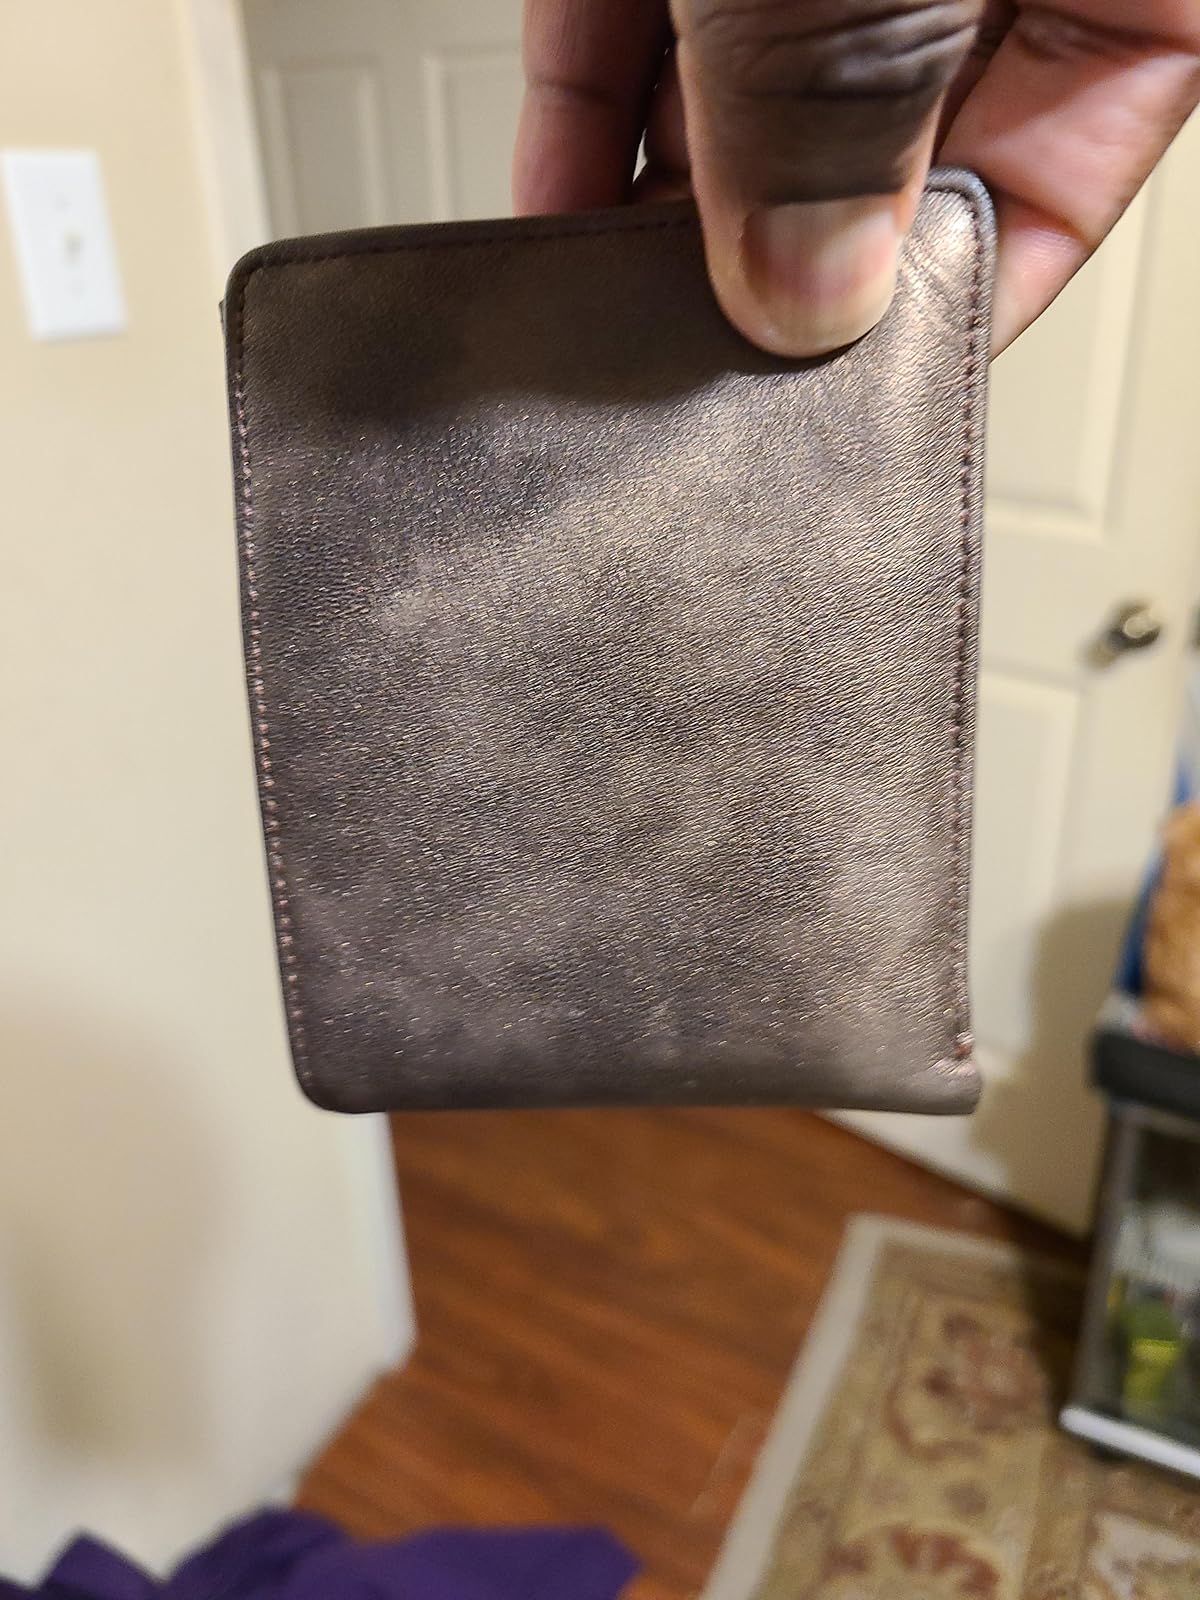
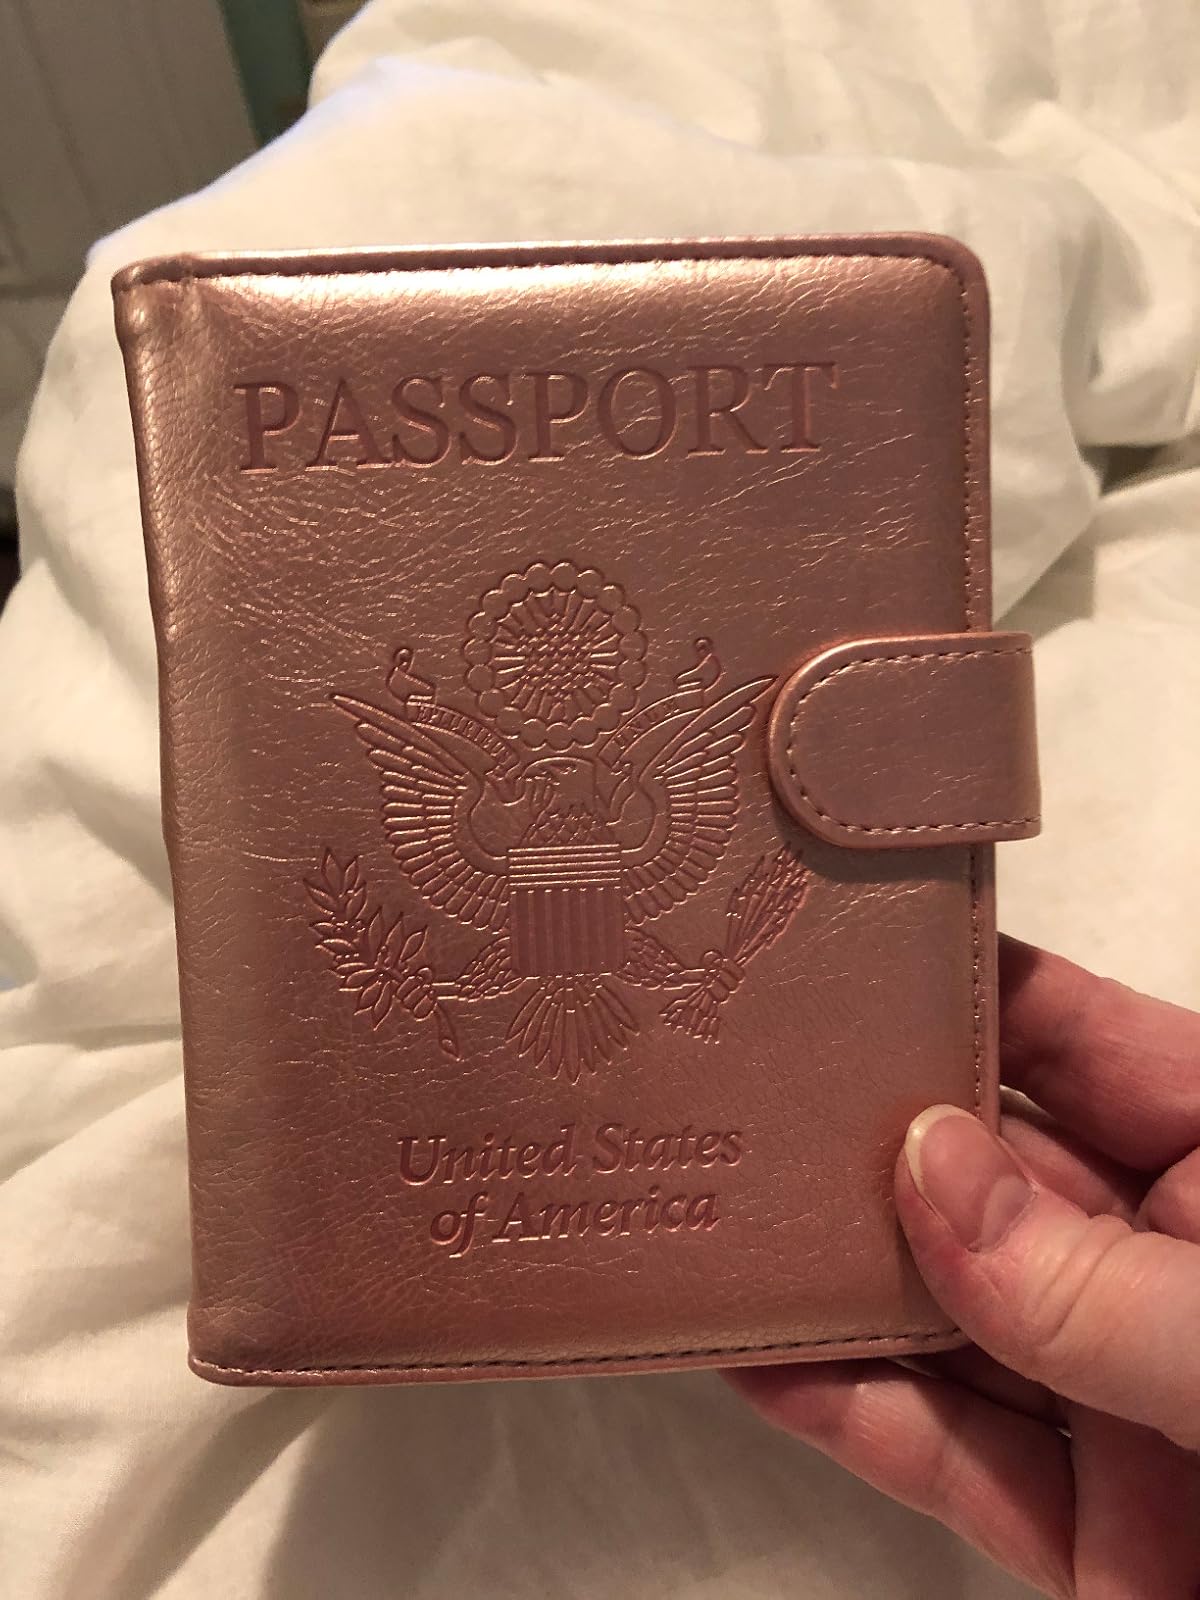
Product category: accessories_wallet
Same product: no